Migyitun

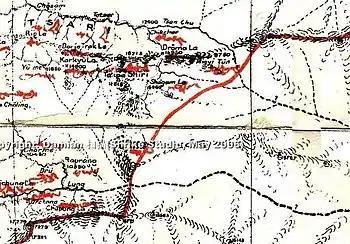
The McMahon Line in the Subansiri sector: "Mygyi Tun" marked where the Tsari Chu crosses the high ridge line

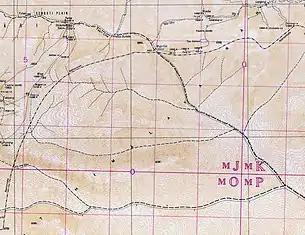
The McMahon Line depicted in a Survey of India map of 1940 (shown as approximate)

During the negotiations for the McMahon Line in 1914, the British Indian negotiators were cognisant of the fact that Migyitun was Tibetan and also that the neighbouring Dakpa Sheri mountain was regarded by them as a holy mountain. Taking these factors into account, they promised that the border would be drawn short of the high ridge line, and avoid including the annual pilgrimage route in Indian territory as far as practicable.